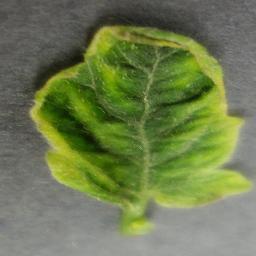
Label: Tomato___Tomato_Yellow_Leaf_Curl_Virus